Juno Awards of 2016

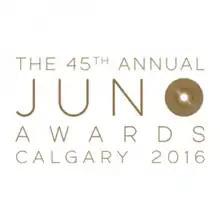
The 2016 Juno Awards Logo

The Juno Awards of 2016, honouring Canadian music achievements, were presented in Calgary the weekend of 2–3 April 2016. The ceremonies were held at the Scotiabank Saddledome and televised on CTV. It was the first televised awards show to be broadcast in 4K ultra high-definition.